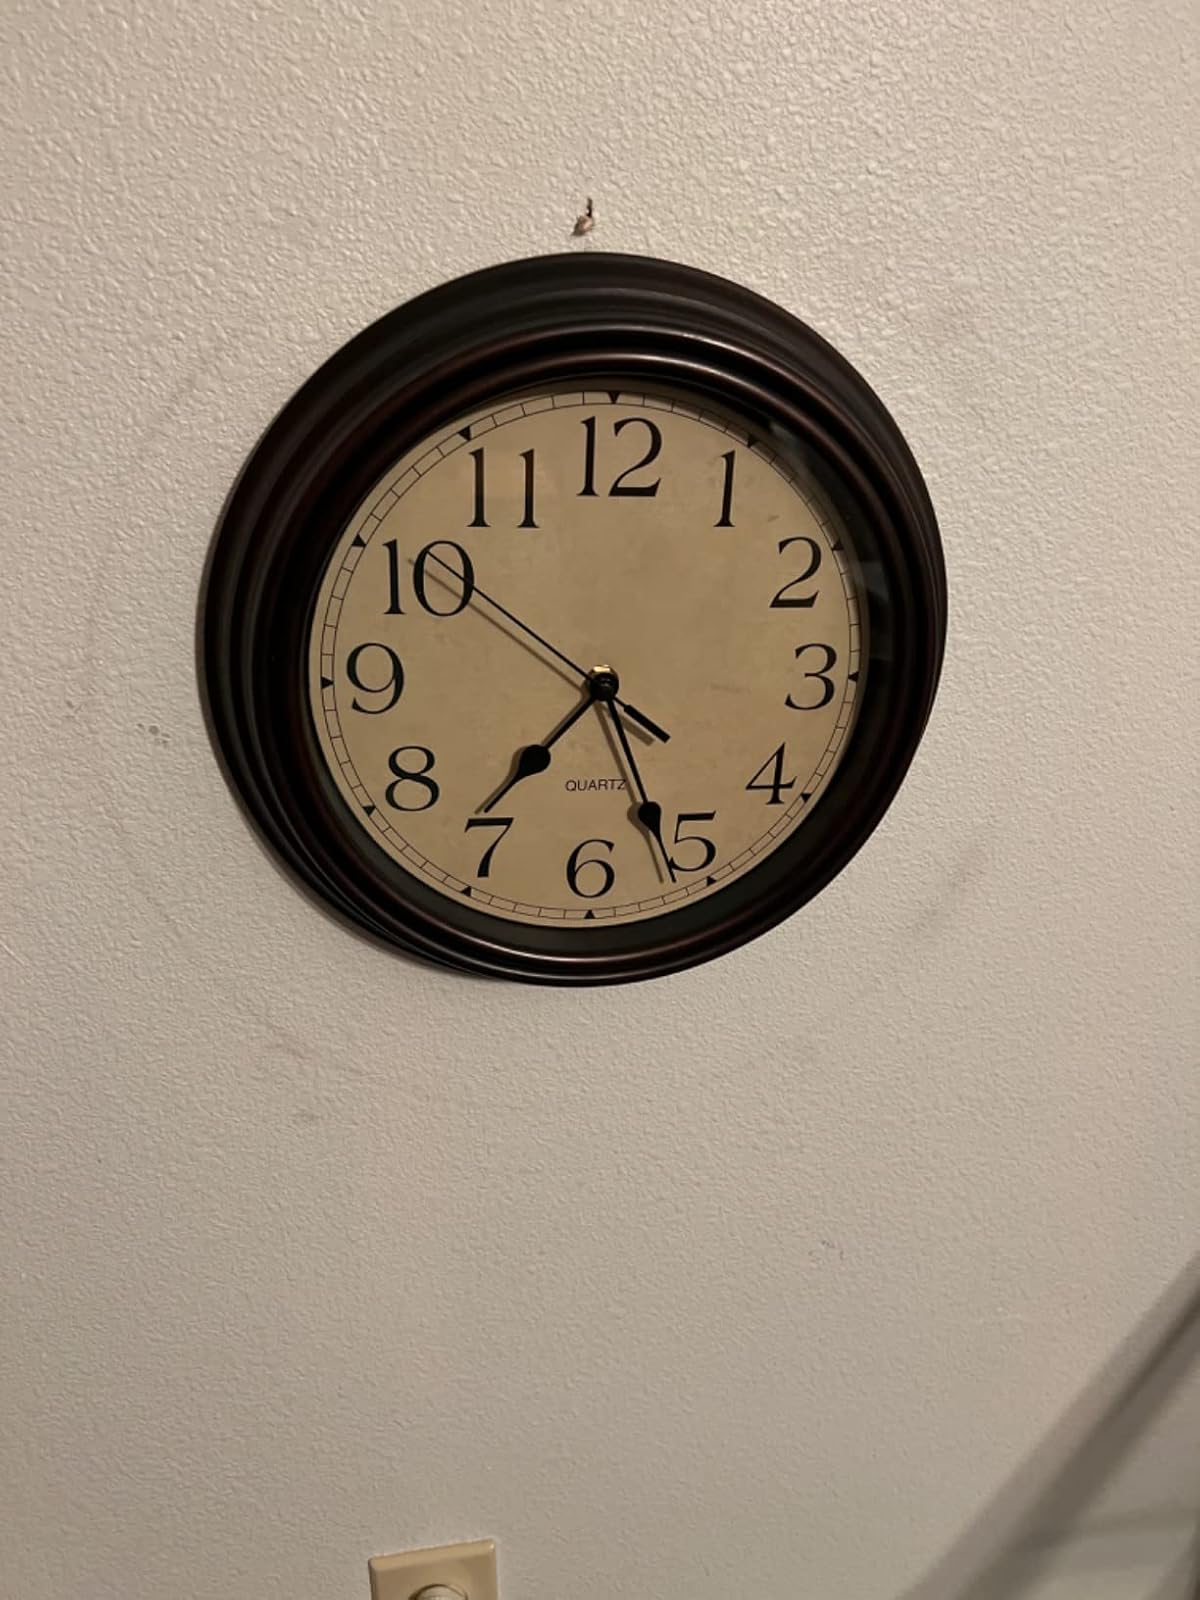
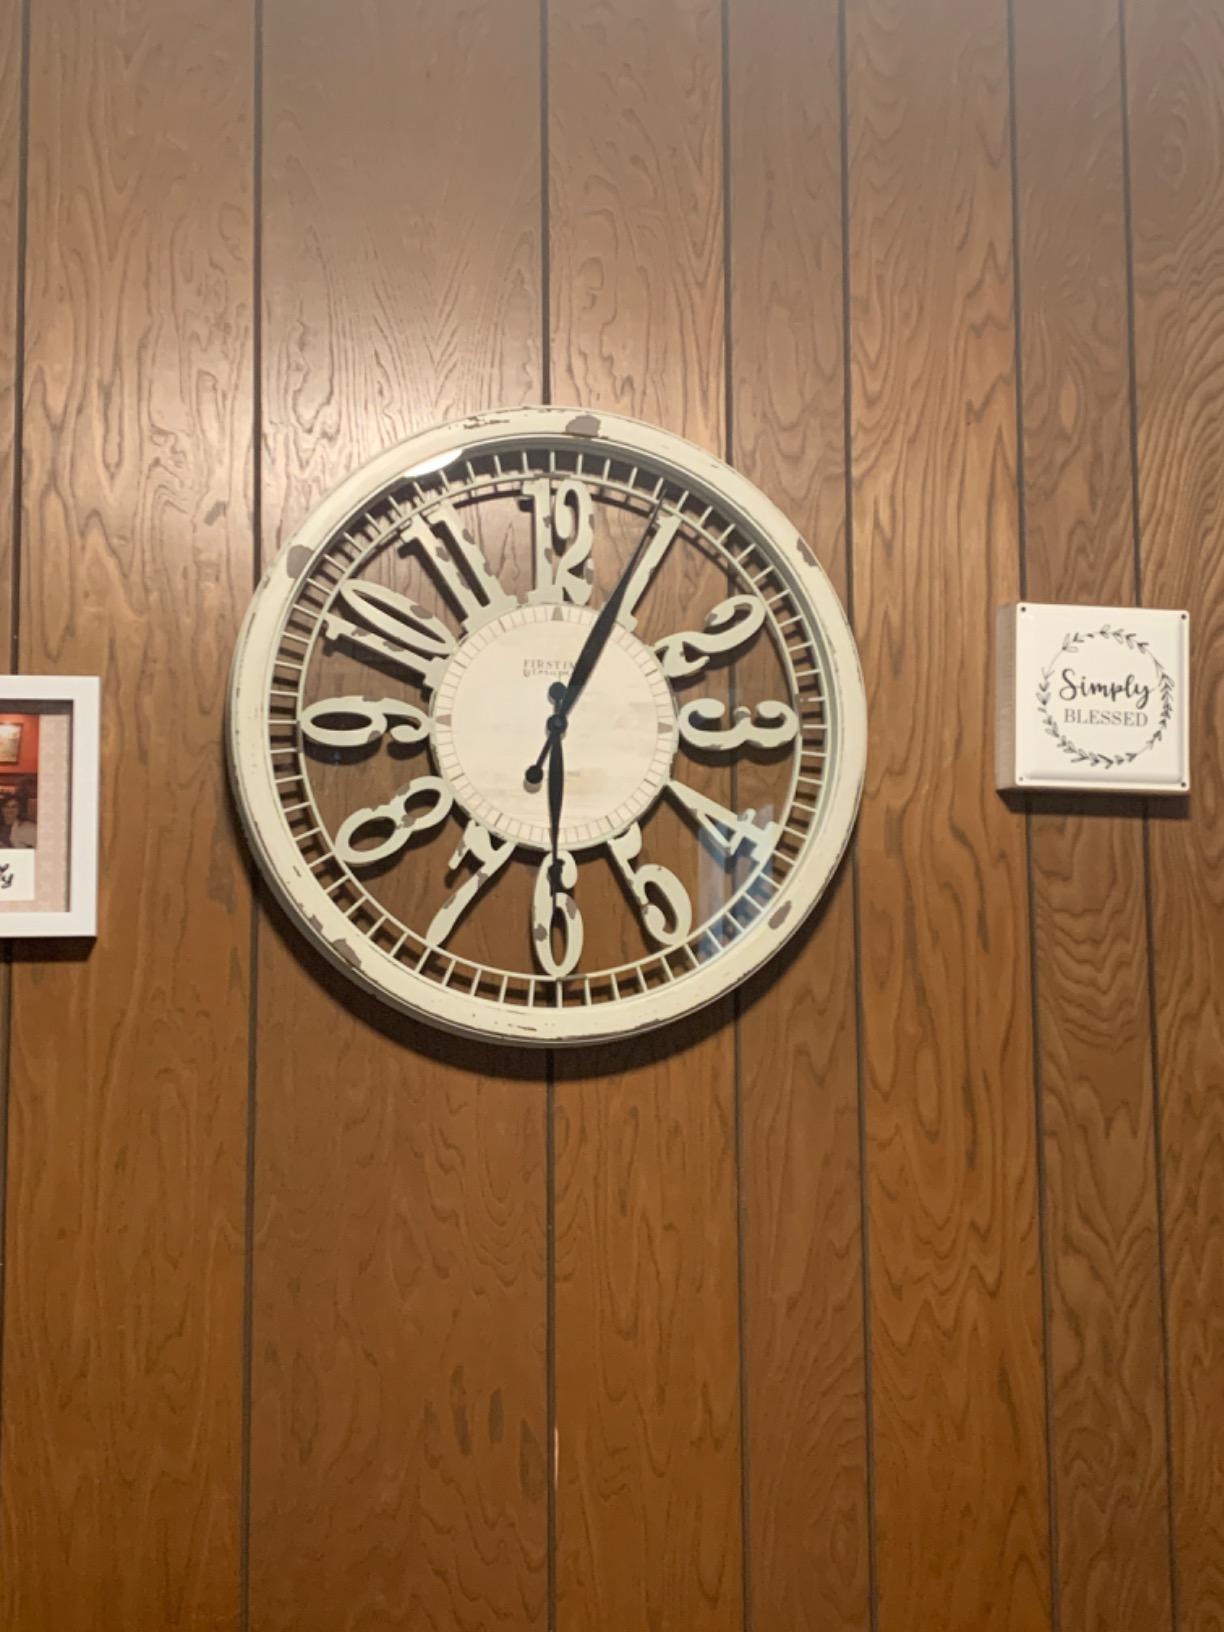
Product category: clock
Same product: no